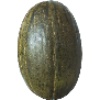
Label: Melon Piel de Sapo 1